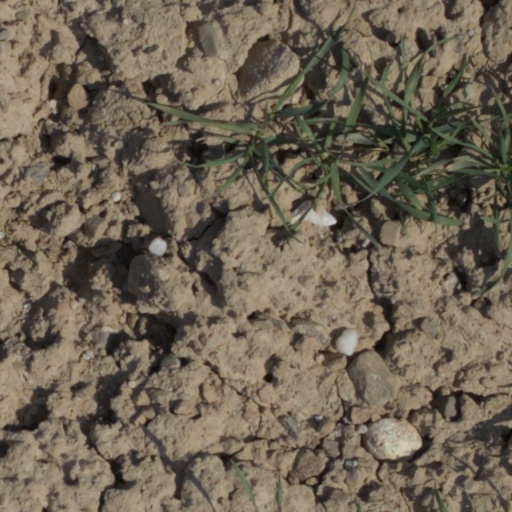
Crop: wheat